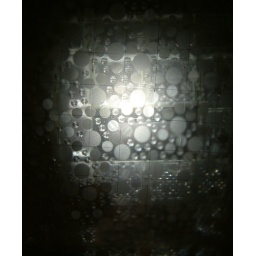
A little experiment with my 4x5. Translucent shower curtain in front of translucent glass brick window.